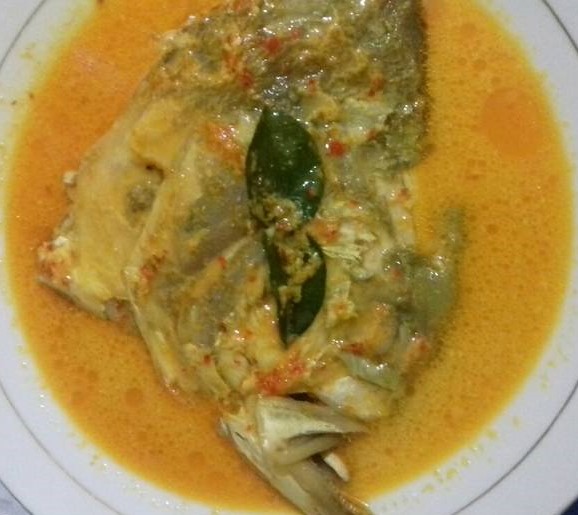
Label: gulai_ikan